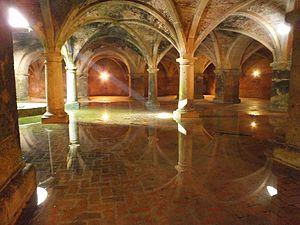
La Citerne portugaise à El Jadida, Maroc.
Le Maroc, ou depuis 1957, en forme longue le royaume du Maroc, autrefois l'Empire chérifien, est un État unitaire régionalisé situé en Afrique du Nord. Son régime politique est une monarchie constitutionnelle. Sa capitale est Rabat et sa plus grande ville Casablanca.
El-Jadida ou al-Jadida --avec anciens noms al-Brija, Mazagan et al-Mahdouma-- est une ville côtière du Maroc, à 96 km de Casablanca, chef-lieu de la province d'El Jadida. La cité fortifiée, édifiée par les Portugais au début du XVIᵉ siècle et nommée Mazagan, fut prise par les Marocains en 1769. Ses fortifications, avec leurs bastions et remparts, constituent un exemple précoce de l’architecture militaire portugaise de la Renaissance. Les édifices portugais encore visibles sont la citerne portugaise, la forteresse portugaise de Mazagan et l'église de l'Assomption, construite dans le style manuélin. Ils offrent un témoignage exceptionnel des influences croisées entre les cultures européenne et marocaine. Dès le début du XIXᵉ siècle, la ville éclata hors des remparts de la cité portugaise. Elle s'étend aujourd'hui très au-delà de ce qui n'est plus qu'un îlot historique au bord de l'Atlantique. El Jadida se situe à une altitude de 28 m.